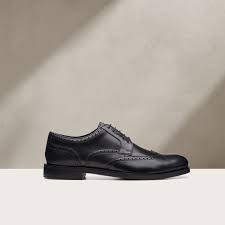
Label: Brogue